Answer in natural language. How many BaseballBats are visible in the scene? Choose between the following options: 1, 3, 0, 2 or 4
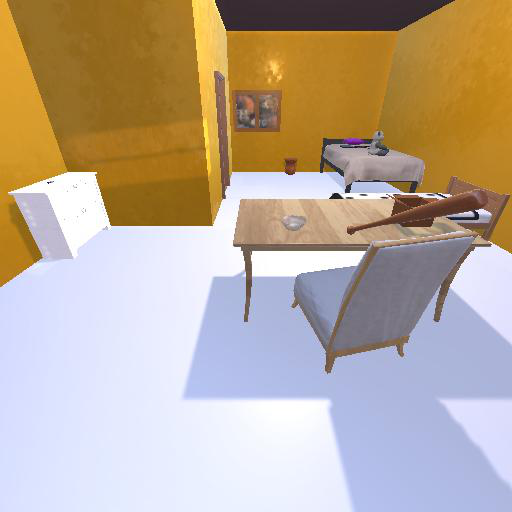
<answer>1</answer>